Worker road safety

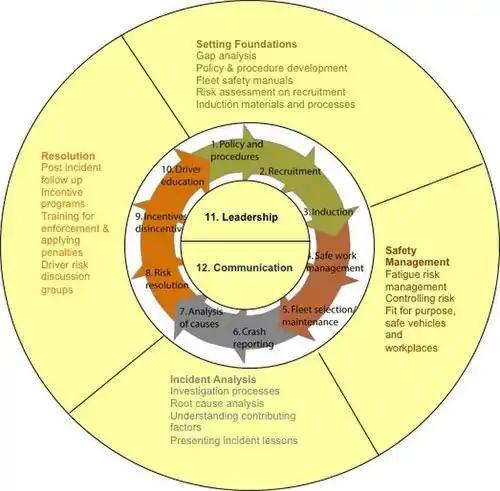
The Mooren model's 12-step process for road safety intervention.

Australian researcher Lori Mooren developed a 12-step process model with which organizations can perform gap analyses, establish benchmarks, host fleet safety improvement workshops, and develop fleet safety manuals and improvement programs. A number of businesses and government entities have reviewed their management practices against the model, including Johnson & Johnson, ALDI Stores, Toyota Australia, Reliance Petroleum, and TNT Malaysia.